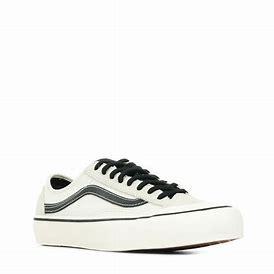
Brand: Vans
Model: Style 36 Decon Sf